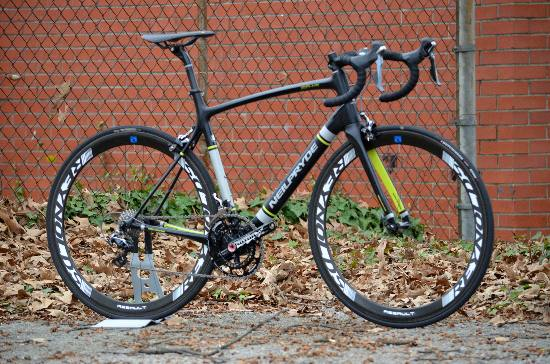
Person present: No